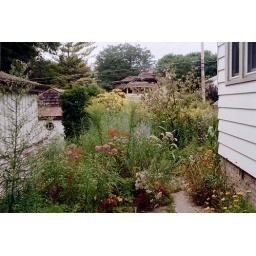
meadow rue, yarrow, cup plant in background